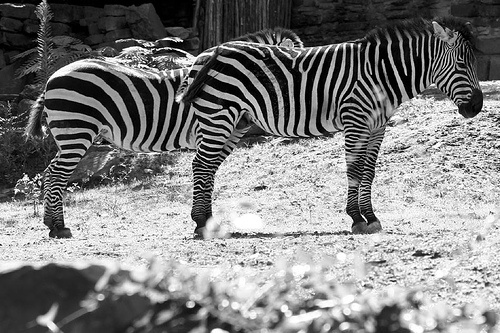
A couple of zebra standing in a field.
Two zebras standing side by side in a black and white photo.
Two zebras are standing on a grassy field.
Zebras standing together on a rock covered hill.
Two zebras stand together in a dirt area.